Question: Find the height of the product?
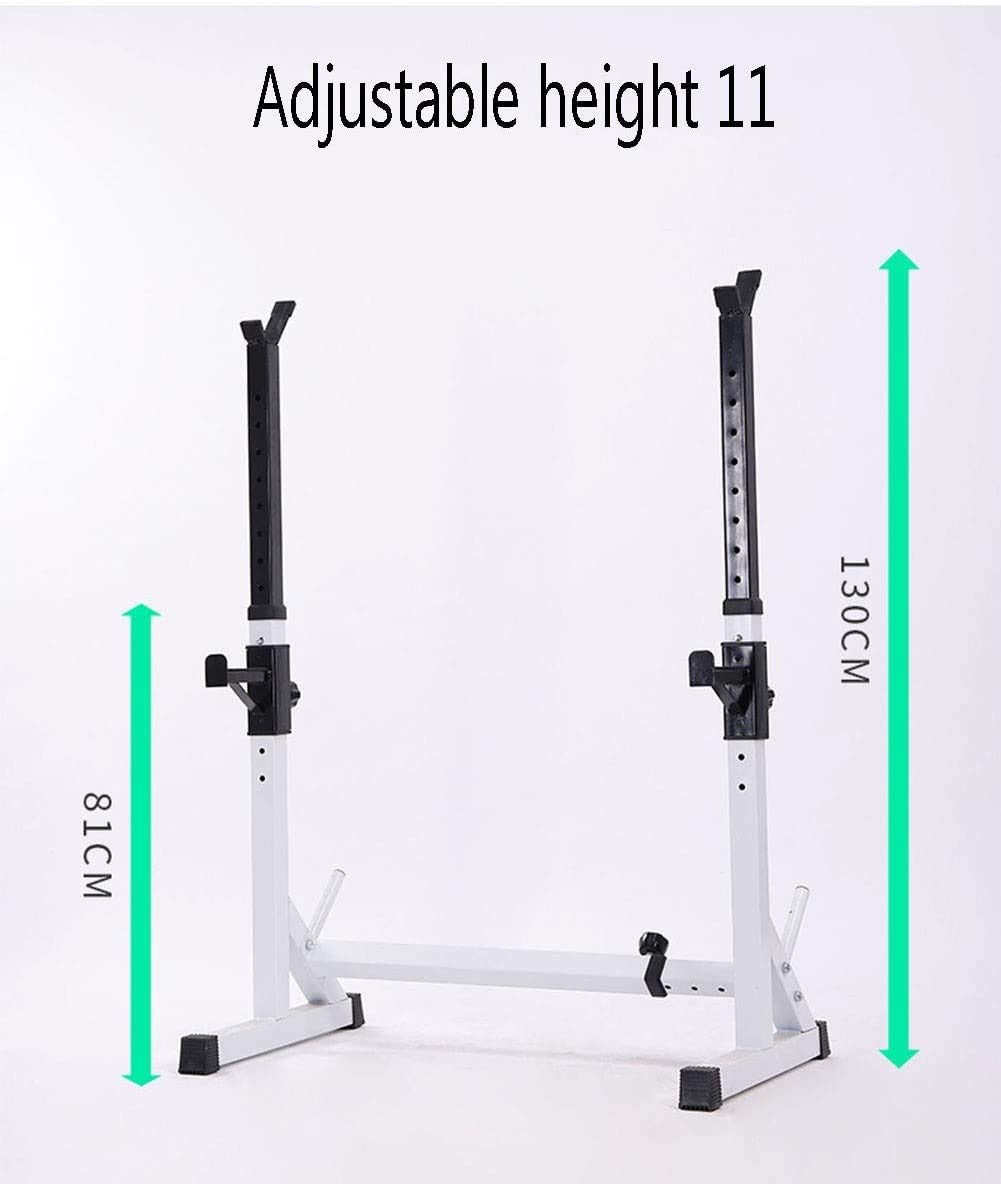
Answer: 11.0 centimetre